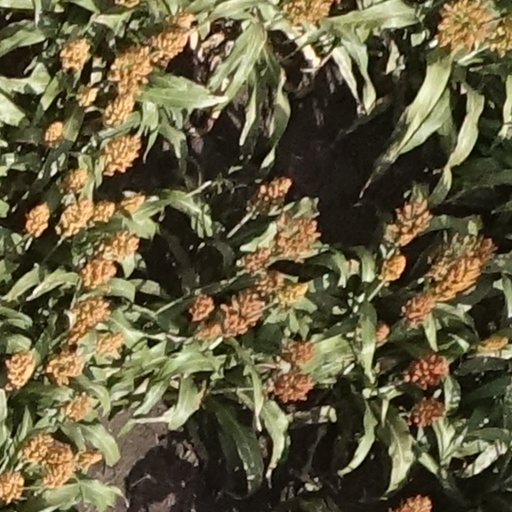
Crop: sorghum